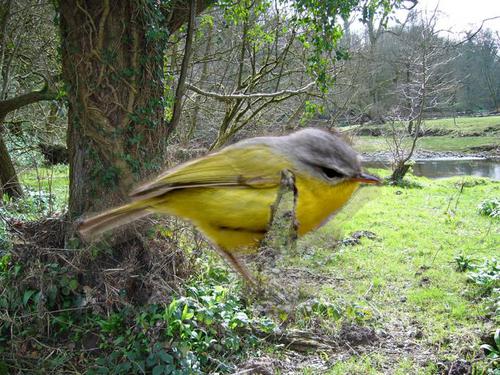
Bird species: Hooded_Warbler
Bird type: landbird
Background: land